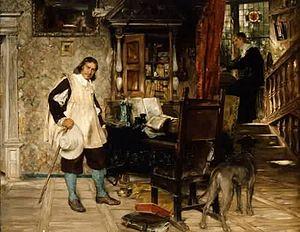
David Dalhoff Neal, né le 20 octobre 1838 et mort le 2 mai 1915, est un artiste américain.